Robert-Bourassa Boulevard — University Street

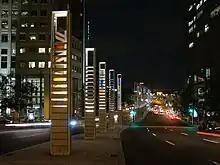
At the corner of De La Gauchetière, looking southward.

Robert Bourassa Boulevard, formerly named University Street (excluding a substantial preserved section), is a major north-south artery in downtown Montreal, Quebec, Canada, that is in total length.